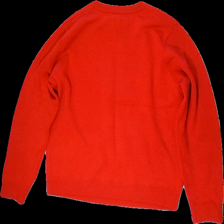
View: back
Type: Top
Category: Ladies
Brand: Mywear (Ica)
Colors: Black, Red, Beige, Multicolor
Material: 100% Acryl
Pattern: Other
Cut: Regular
Size: M
Season: Winter
Price range: 50-100
Recommended usage: Reuse